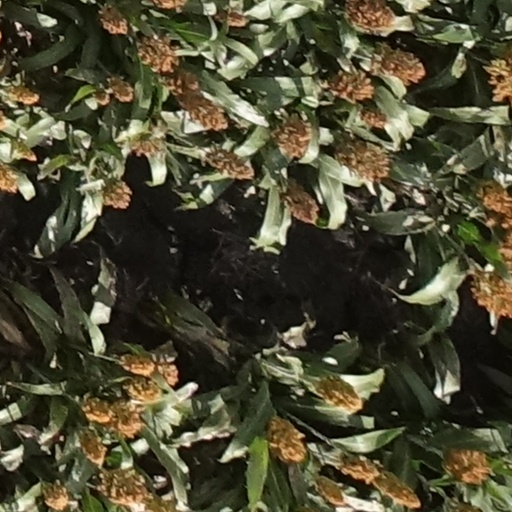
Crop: sorghum